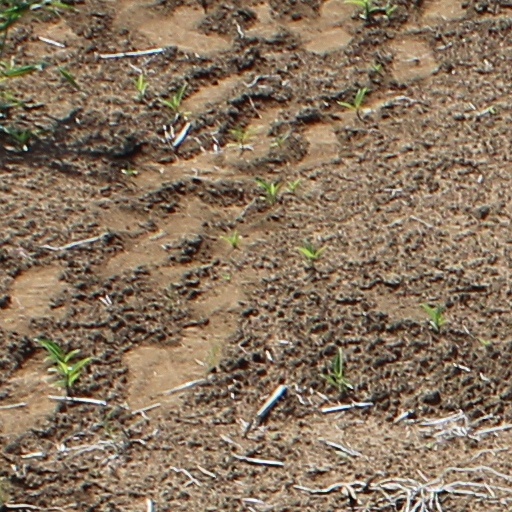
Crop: wheat